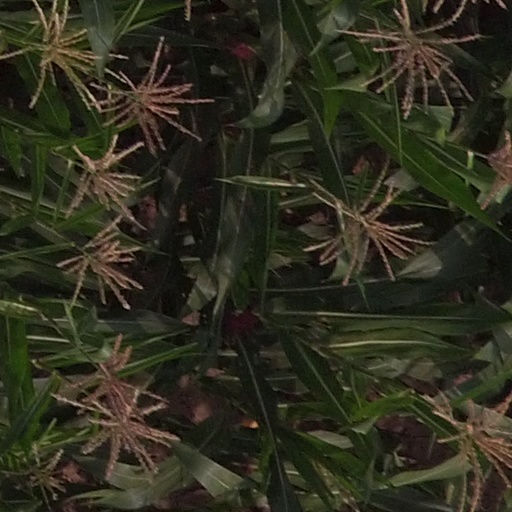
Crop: maize; corn